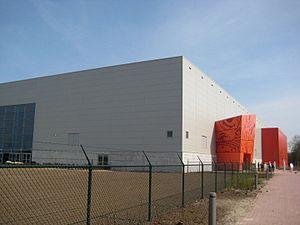
Plopsa Indoor Coevorden est un parc d'attractions couvert à Coevorden, aux Pays-Bas. C'est le premier parc Plopsa du pays et il a été inauguré le 29 avril 2010 en présence des principales mascottes de Studio 100. Il est situé juste à côté d'un domaine Center Parcs.